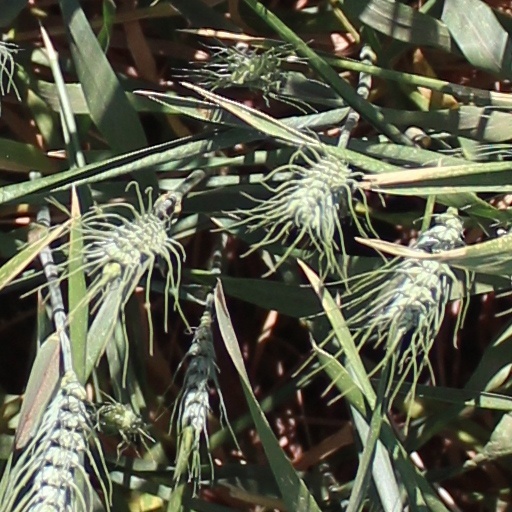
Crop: wheat